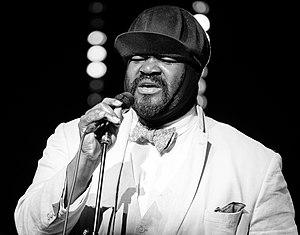
Gregory Porter, né le 4 novembre 1971 à Sacramento, Californie, est un auteur-compositeur, chanteur et acteur américain.